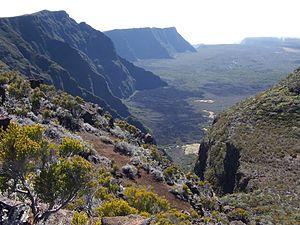
Le rempart de la Rivière de l'Est est un rempart montagneux du sud-est de l'île de La Réunion, un département d'outre-mer français dans l'océan Indien. Partie du massif du Piton de la Fournaise, il marque la séparation entre le Fond de la Rivière de l'Est et les pentes boisées qui surplombent ce plateau des Hauts plus au nord. De fait, il s'étire du sud-ouest au nord-est en prolongeant le rempart des Sables jusqu'à former le versant nord-ouest de la rivière de l'Est, un fleuve qui s'échappe vers le nord-est. Ce faisant, il sert dans un premier temps de frontière entre Le Tampon et Sainte-Rose puis surtout entre cette dernière commune et La Plaine des Palmistes en s'achevant au Piton des Trois Communes, sommet et tripoint où commence par ailleurs Saint-Benoît. Son point culminant se trouve à l'autre extrémité à hauteur du Piton des Basaltes, qui atteint 2 448 mètres d'altitude.
La rivière de l'Est est un fleuve français situé dans le département d'outre-mer de La Réunion.